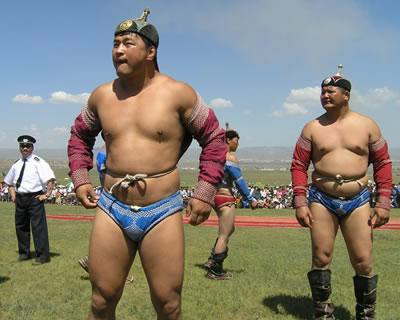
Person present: Yes